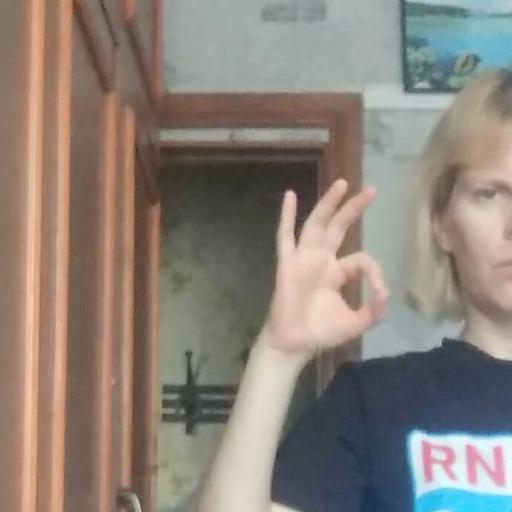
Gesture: ok